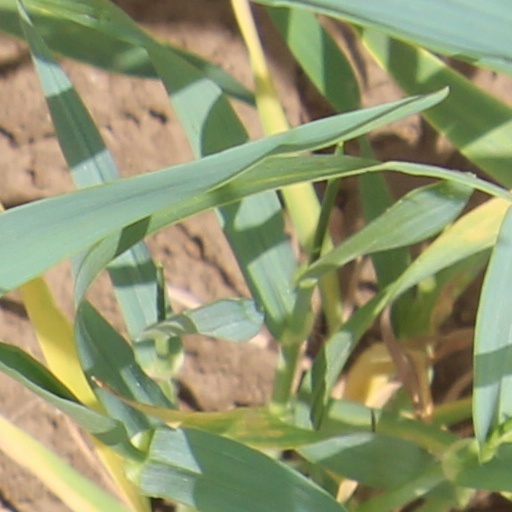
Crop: wheat